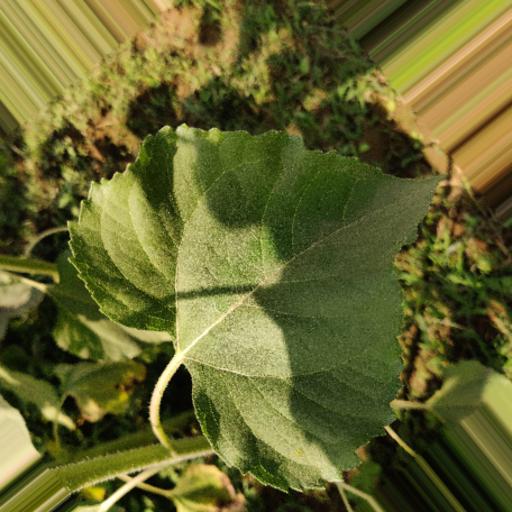
Label: Fresh_leaf